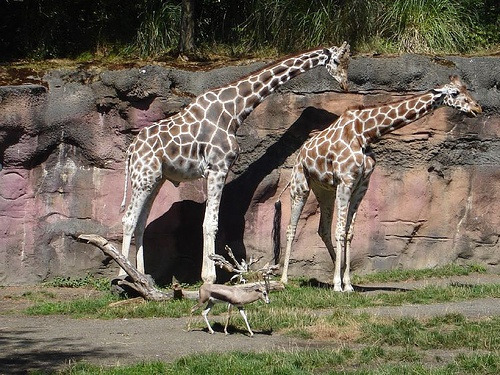
Two giraffe standing next to each other in a habitat at a zoo.
Two giraffes and a gazelle in an enclosure together
Two giraffes in a zoo enclosure stand by a wall.
Two giraffes next to a wall with another animal in the foreground.
Two tall giraffe are standing next to a stone wall.